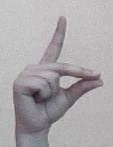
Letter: ta